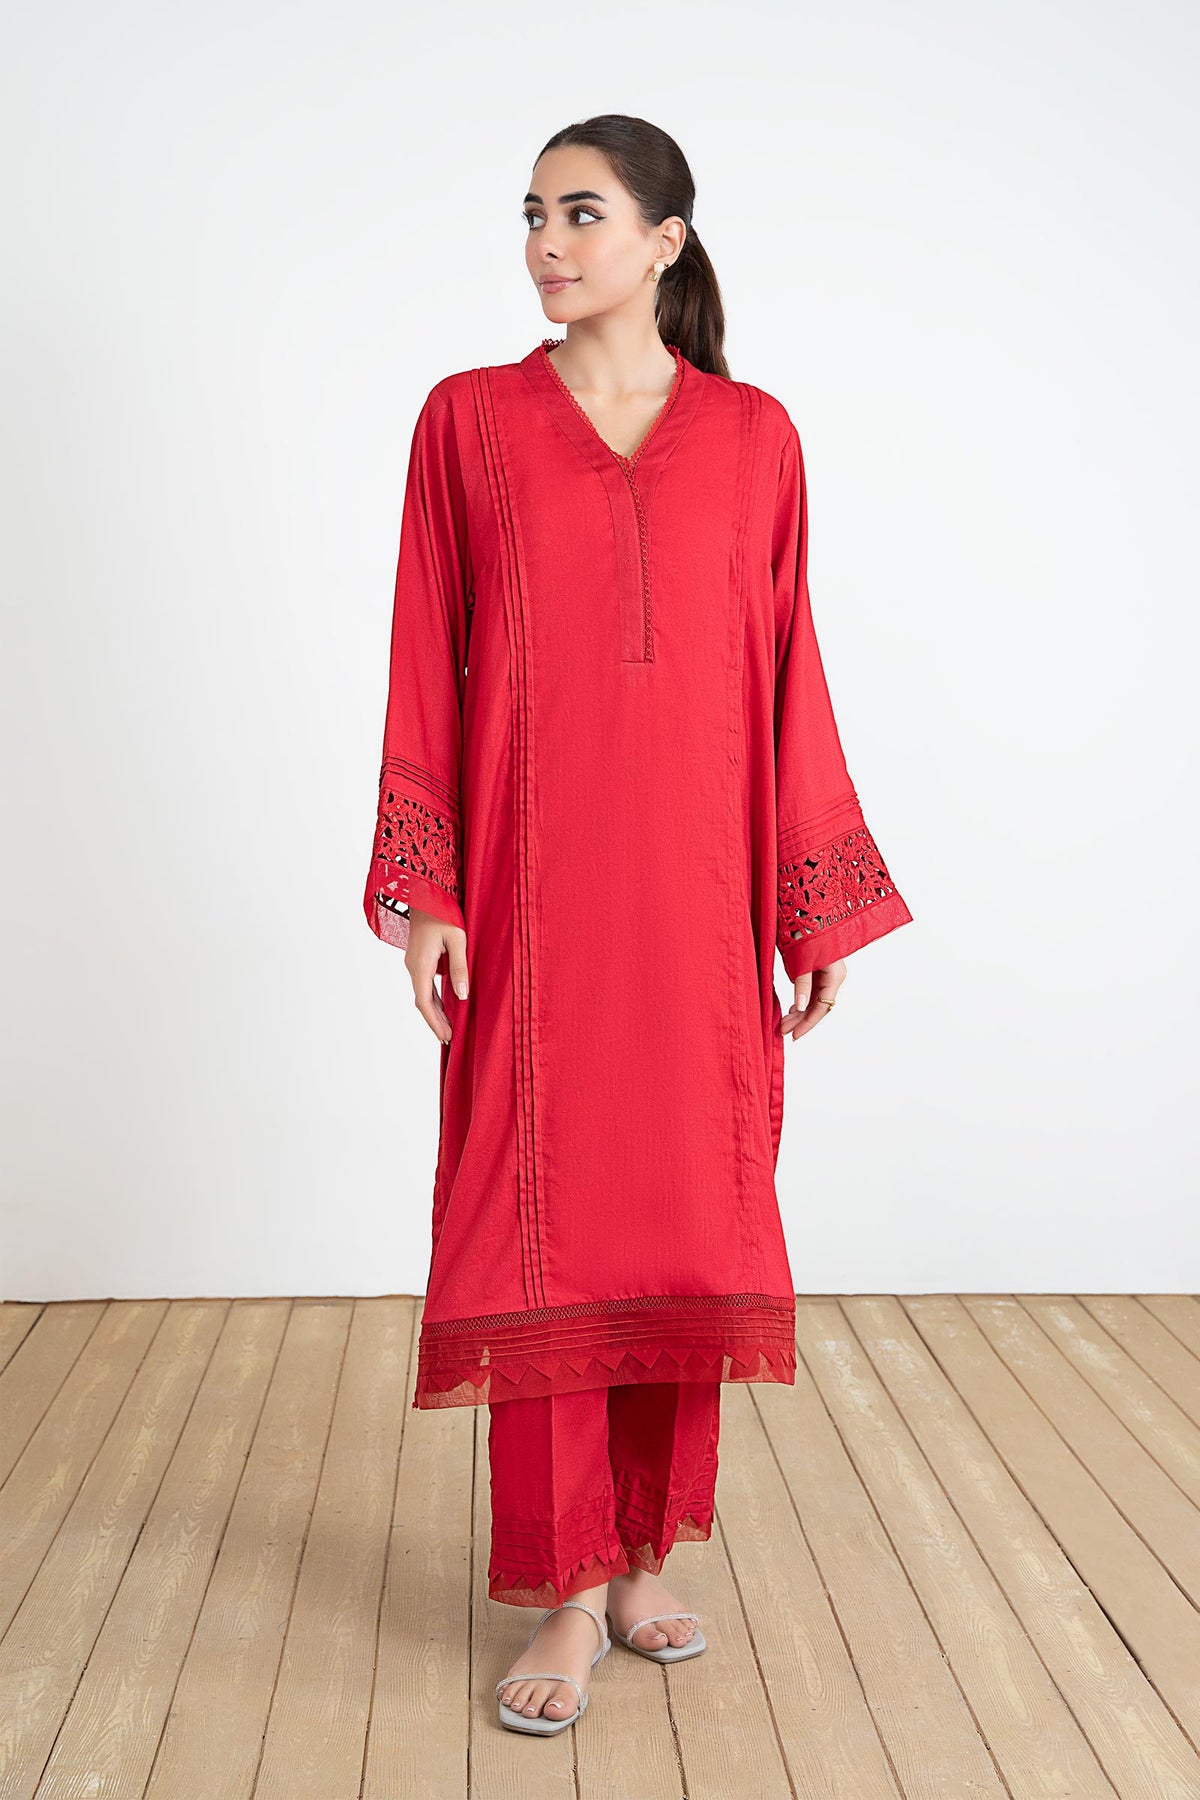
red kurta pants